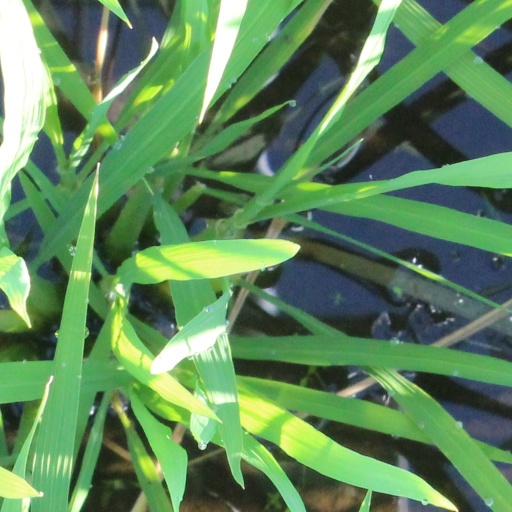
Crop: rice